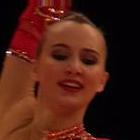
Age: 19